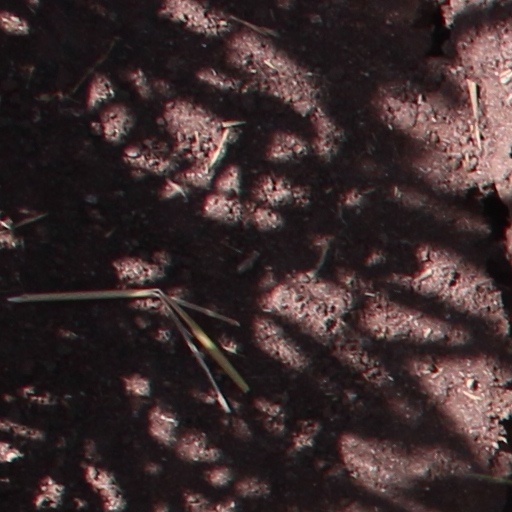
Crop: wheat